St. Vincent's Church, Helsingør

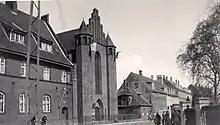
St. Vincent's church

The church was designed by Næstved architect Johannes Tideman-Dal. The foundation stone was set on 4 October 1928 and the church was consecrated on 26 October 1930.